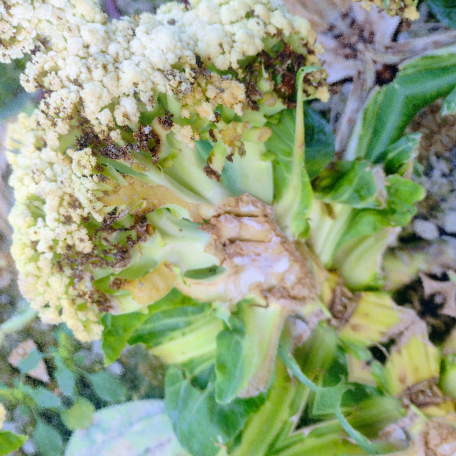
Label: Bacterial spot rot